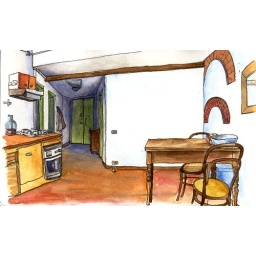
This is a view of the entrance door from the kitchen/living room of the flat I house when I am in Turin....